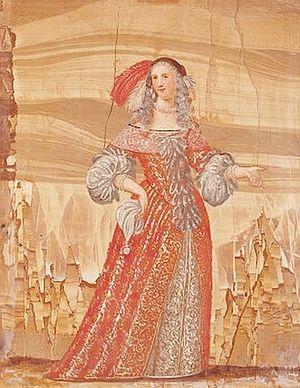
Béjart, Madeleine (1618–1671), actrice française dans le rôle de Magdelone (Molière «Les précieuses ridicules»)
Jean-Baptiste Poquelin, dit Molière, est un comédien et dramaturge français, baptisé le 15 janvier 1622 à Paris, où il est mort le 17 février 1673.
Les Précieuses ridicules est une comédie en un acte et en prose de Molière, représentée pour la première fois le 18 novembre 1659 au théâtre du Petit-Bourbon, à Paris, en seconde partie de spectacle. Elle connut un succès considérable, qui se traduisit par l'apparition d'une mode littéraire nouvelle, la satire des « précieuses » et de la « préciosité », termes popularisés par la pièce de Molière, et dont la réalité du phénomène qu'ils désignent est aujourd'hui considérée comme problématique.
Magdelaine ou Madeleine Béjart, baptisée le 8 janvier 1618 à Paris et morte le 17 février 1672 dans la même ville, est une comédienne française du XVIIᵉ siècle, célèbre pour sa beauté, la variété de son jeu et sa personnalité de femme indépendante. Après avoir fondé, en 1643, l'Illustre théâtre avec Jean-Baptiste Poquelin, dit Molière, dont elle fut la compagne avant de devenir sa belle-mère, elle appartint à toutes les troupes qu'il anima ou dirigea, et créa certains des principaux rôles féminins de ses comédies.